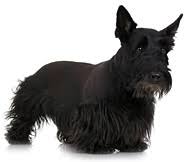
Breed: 206-n000037-Scotch_terrier